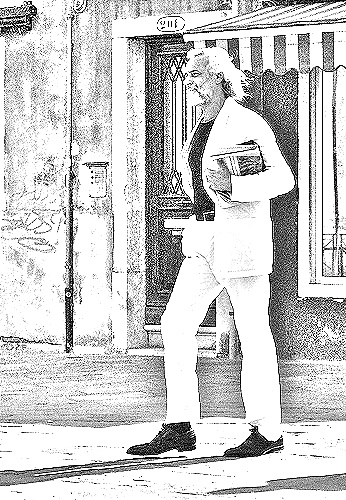
Portrait style: Sketch Portrait